Inter caetera

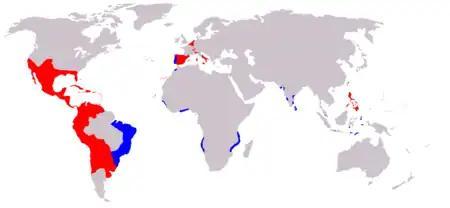
A map of the Spanish (red) and Portuguese Empires (blue) in the period of their personal union (1581–1640)

Neither side paid any attention to Pope Alexander's bulls. Instead, they negotiated the 1494 Treaty of Tordesillas, which moved the line further west to a meridian 370 leagues west of the Portuguese Cape Verde Islands, now explicitly giving Portugal all newly discovered lands east of the line.